Éric Berthou

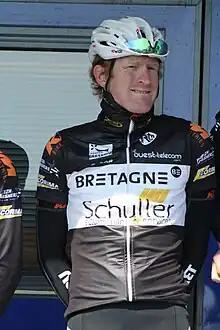
Berthou in 2011

Éric Berthou (born 23 January 1980) is a French former professional road bicycle racer, who currently manages amateur team Ty Raleigh. His sporting career began with BIC 2000.